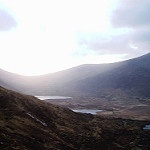
Scene: Outdoor